Institute of Psychiatry, Psychology and Neuroscience

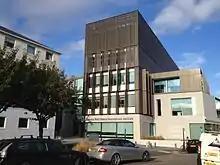
Maurice Wohl Clinical Neuroscience Institute

The Maurice Wohl Clinical Neuroscience Institute is a centre for neuroscience research opened by The Princess Royal in 2015. It is one of the leading neuroscience institutes in the world. The centre is named after British philanthropist Maurice Wohl, who supported many medical projects and had a long association with King's College London, and was funded by several philanthropic donors, organisations and King's Health Partners.